Nuragic civilization

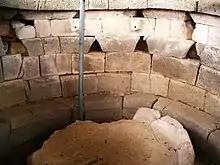
Nuragic fountain at Sa Sedda e Sos Carros

The representations of animals, such as the bull, belong most likely to pre-Nuragic civilizations, however they kept their importance among the Nuraghe people, and were frequently depicted on ships, bronze vases, used in religious rites. Small bronze sculptures depicting half-man, half-bull figures have been found, as well as characters with four arms and eyes and two-headed deer: they probably had a mythological and religious significance. Another holy animal which was frequently depicted is the dove. Also having a religious role were perhaps the small chiseled discs, with geometrical patterns, known as "pintadera", although their function has not been identified yet.